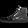
Label: Sneaker